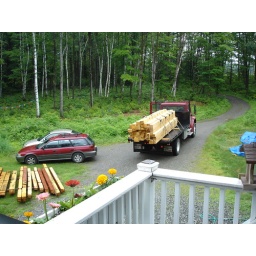
The second load of white pine arrived in early summer. Note the thicket of (soon to disappear) trees in the background.